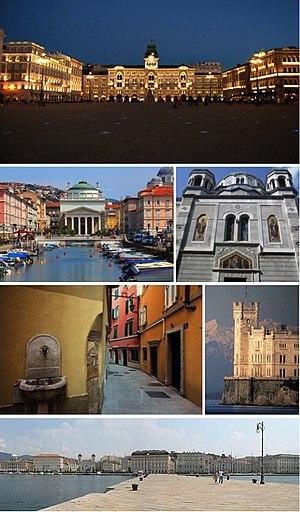
Trieste [tri.ˈɛsː.te] est une ville italienne située au pied des Alpes dinariques sur la mer Adriatique au bord du golfe de Trieste et de la baie de Muggia, à proximité de la frontière italo-slovène. Elle est le chef-lieu de la région autonome de Frioul-Vénétie Julienne et de la province de Trieste.